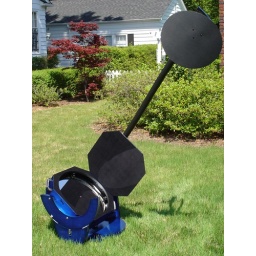
I built the scope to balance with the mirror box open and a Nagler in the focuser